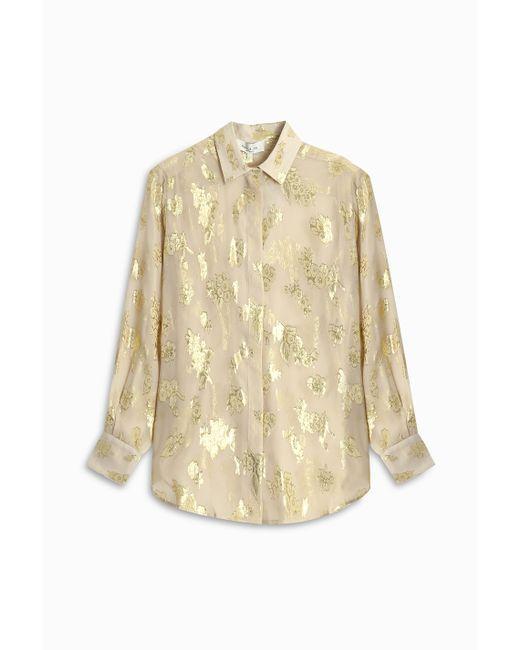
Milchiges Langarmhemd mit goldenen Blumenmustern